Waro Limestone Scenic Reserve

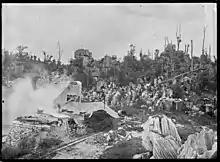
1918 Waro limeworks

The Waro Limestone Scenic Reserve is a conservation area near Waro near Hikurangi, north of Whangārei on the North Island of New Zealand.